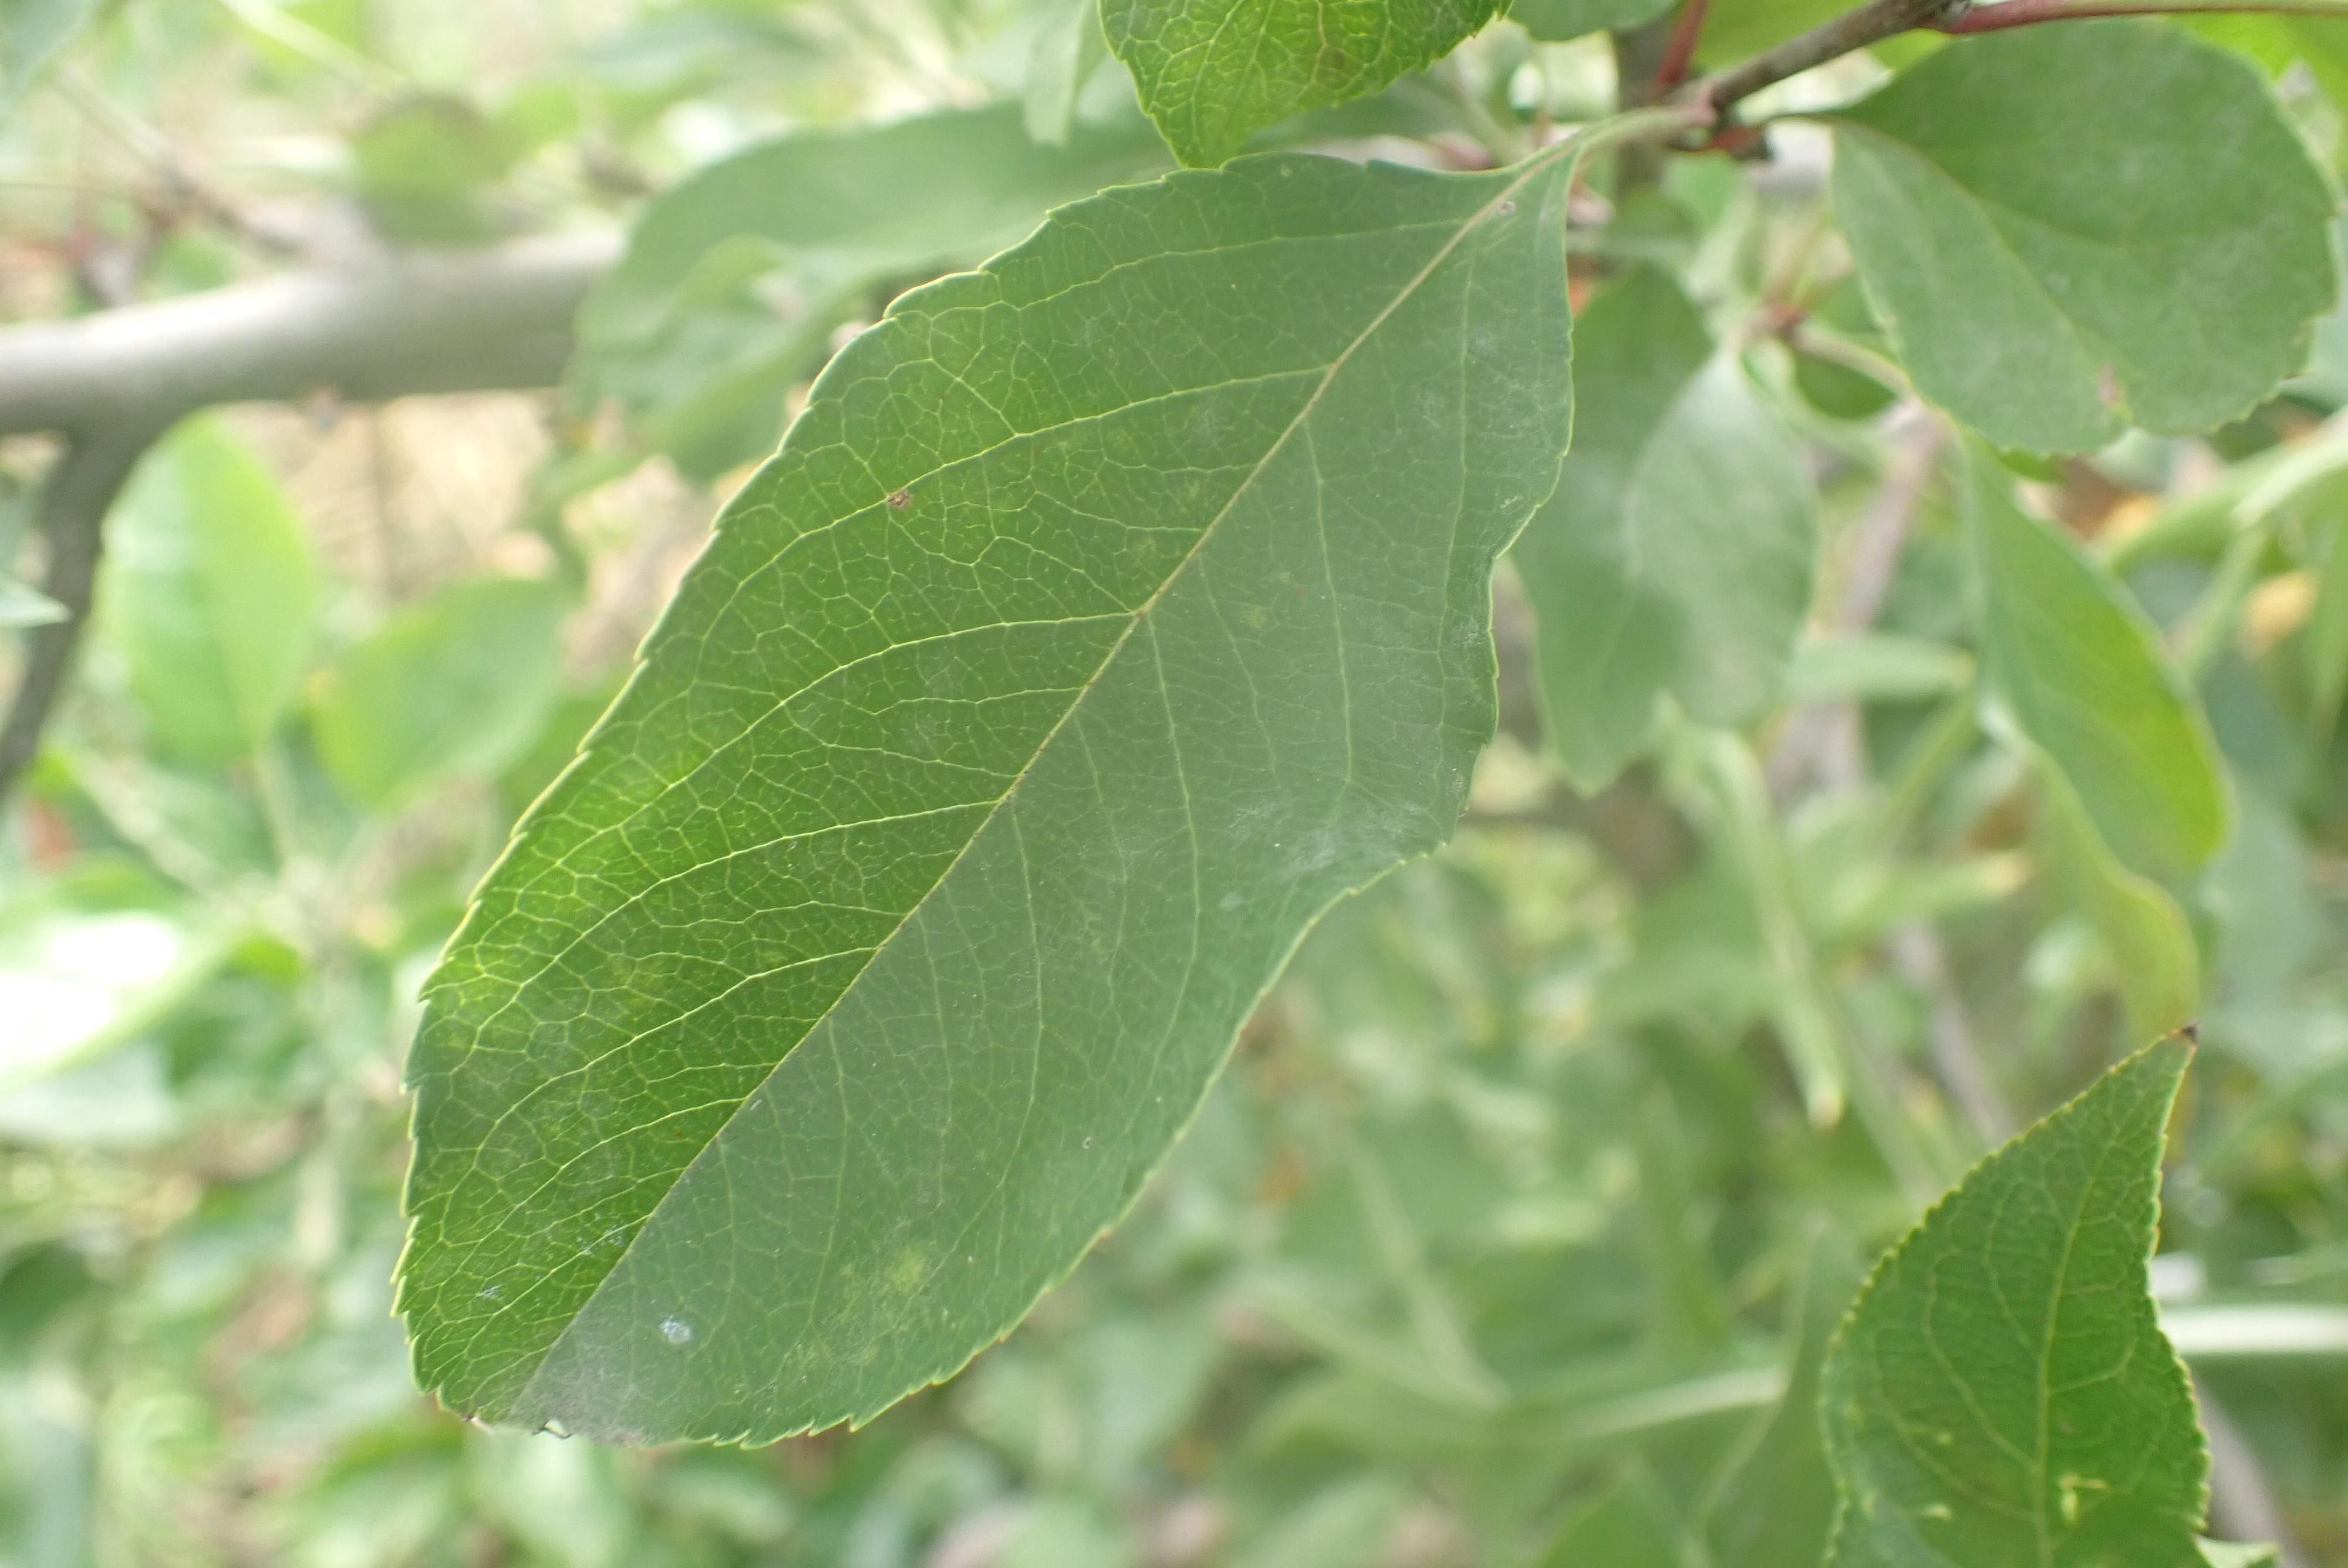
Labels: powdery_mildew